Diplodocus

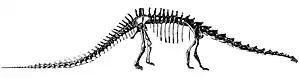
Hatcher's original composite skeletal reconstruction of "Diplodocus carnegii", 1901

It was not until 1907, that the Carnegie Museum of Natural History created a composite mount of "Diplodocus carnegii" that incorporated CM 84 and CM 94 along with several other specimens and even other taxa were used to complete the mount, including a skull molded based on USNM 2673, a skull assigned to "Galeamopus pabsti". The Carnegie Museum mount became very popular, being nicknamed "Dippy" by the populace, eventually being cast and sent to museums in London, Berlin, Paris, Vienna, Bologna, St. Petersburg, Buenos Aires, Madrid, and Mexico City from 1905 to 1928. The London cast specifically became very popular; its casting was requested by King Edward VII and it was the first sauropod mount put on display outside of the United States. The goal of Carnegie in sending these casts overseas was apparently to bring international unity and mutual interest around the discovery of the dinosaur.